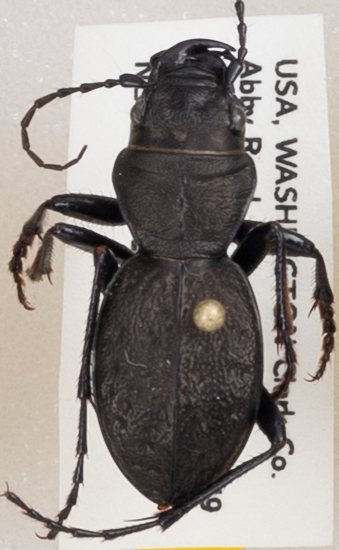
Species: Omus dejeanii
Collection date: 2019-07-09
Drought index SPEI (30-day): -0.71
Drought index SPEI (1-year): -2.09
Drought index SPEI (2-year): -2.09